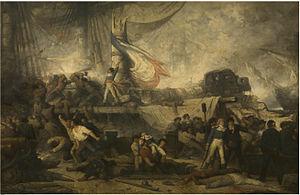
Hendrik Frans Schaefels ou Henri François Schaefels, aussi connu sous le nom de Rik Schaefels, né le 2 décembre 1827 à Anvers et mort le 9 juin 1904 dans la même ville, est un peintre belge romantique, dessinateur et graveur connu pour ses paysages marins, védutes, peintures de genre, paysages avec figures et ses peintures d’histoire. Il travaille dans le style romantique populaire en Belgique au milieu du XIXᵉ siècle et est très estimé en Europe pour ses représentations de batailles navales historiques.